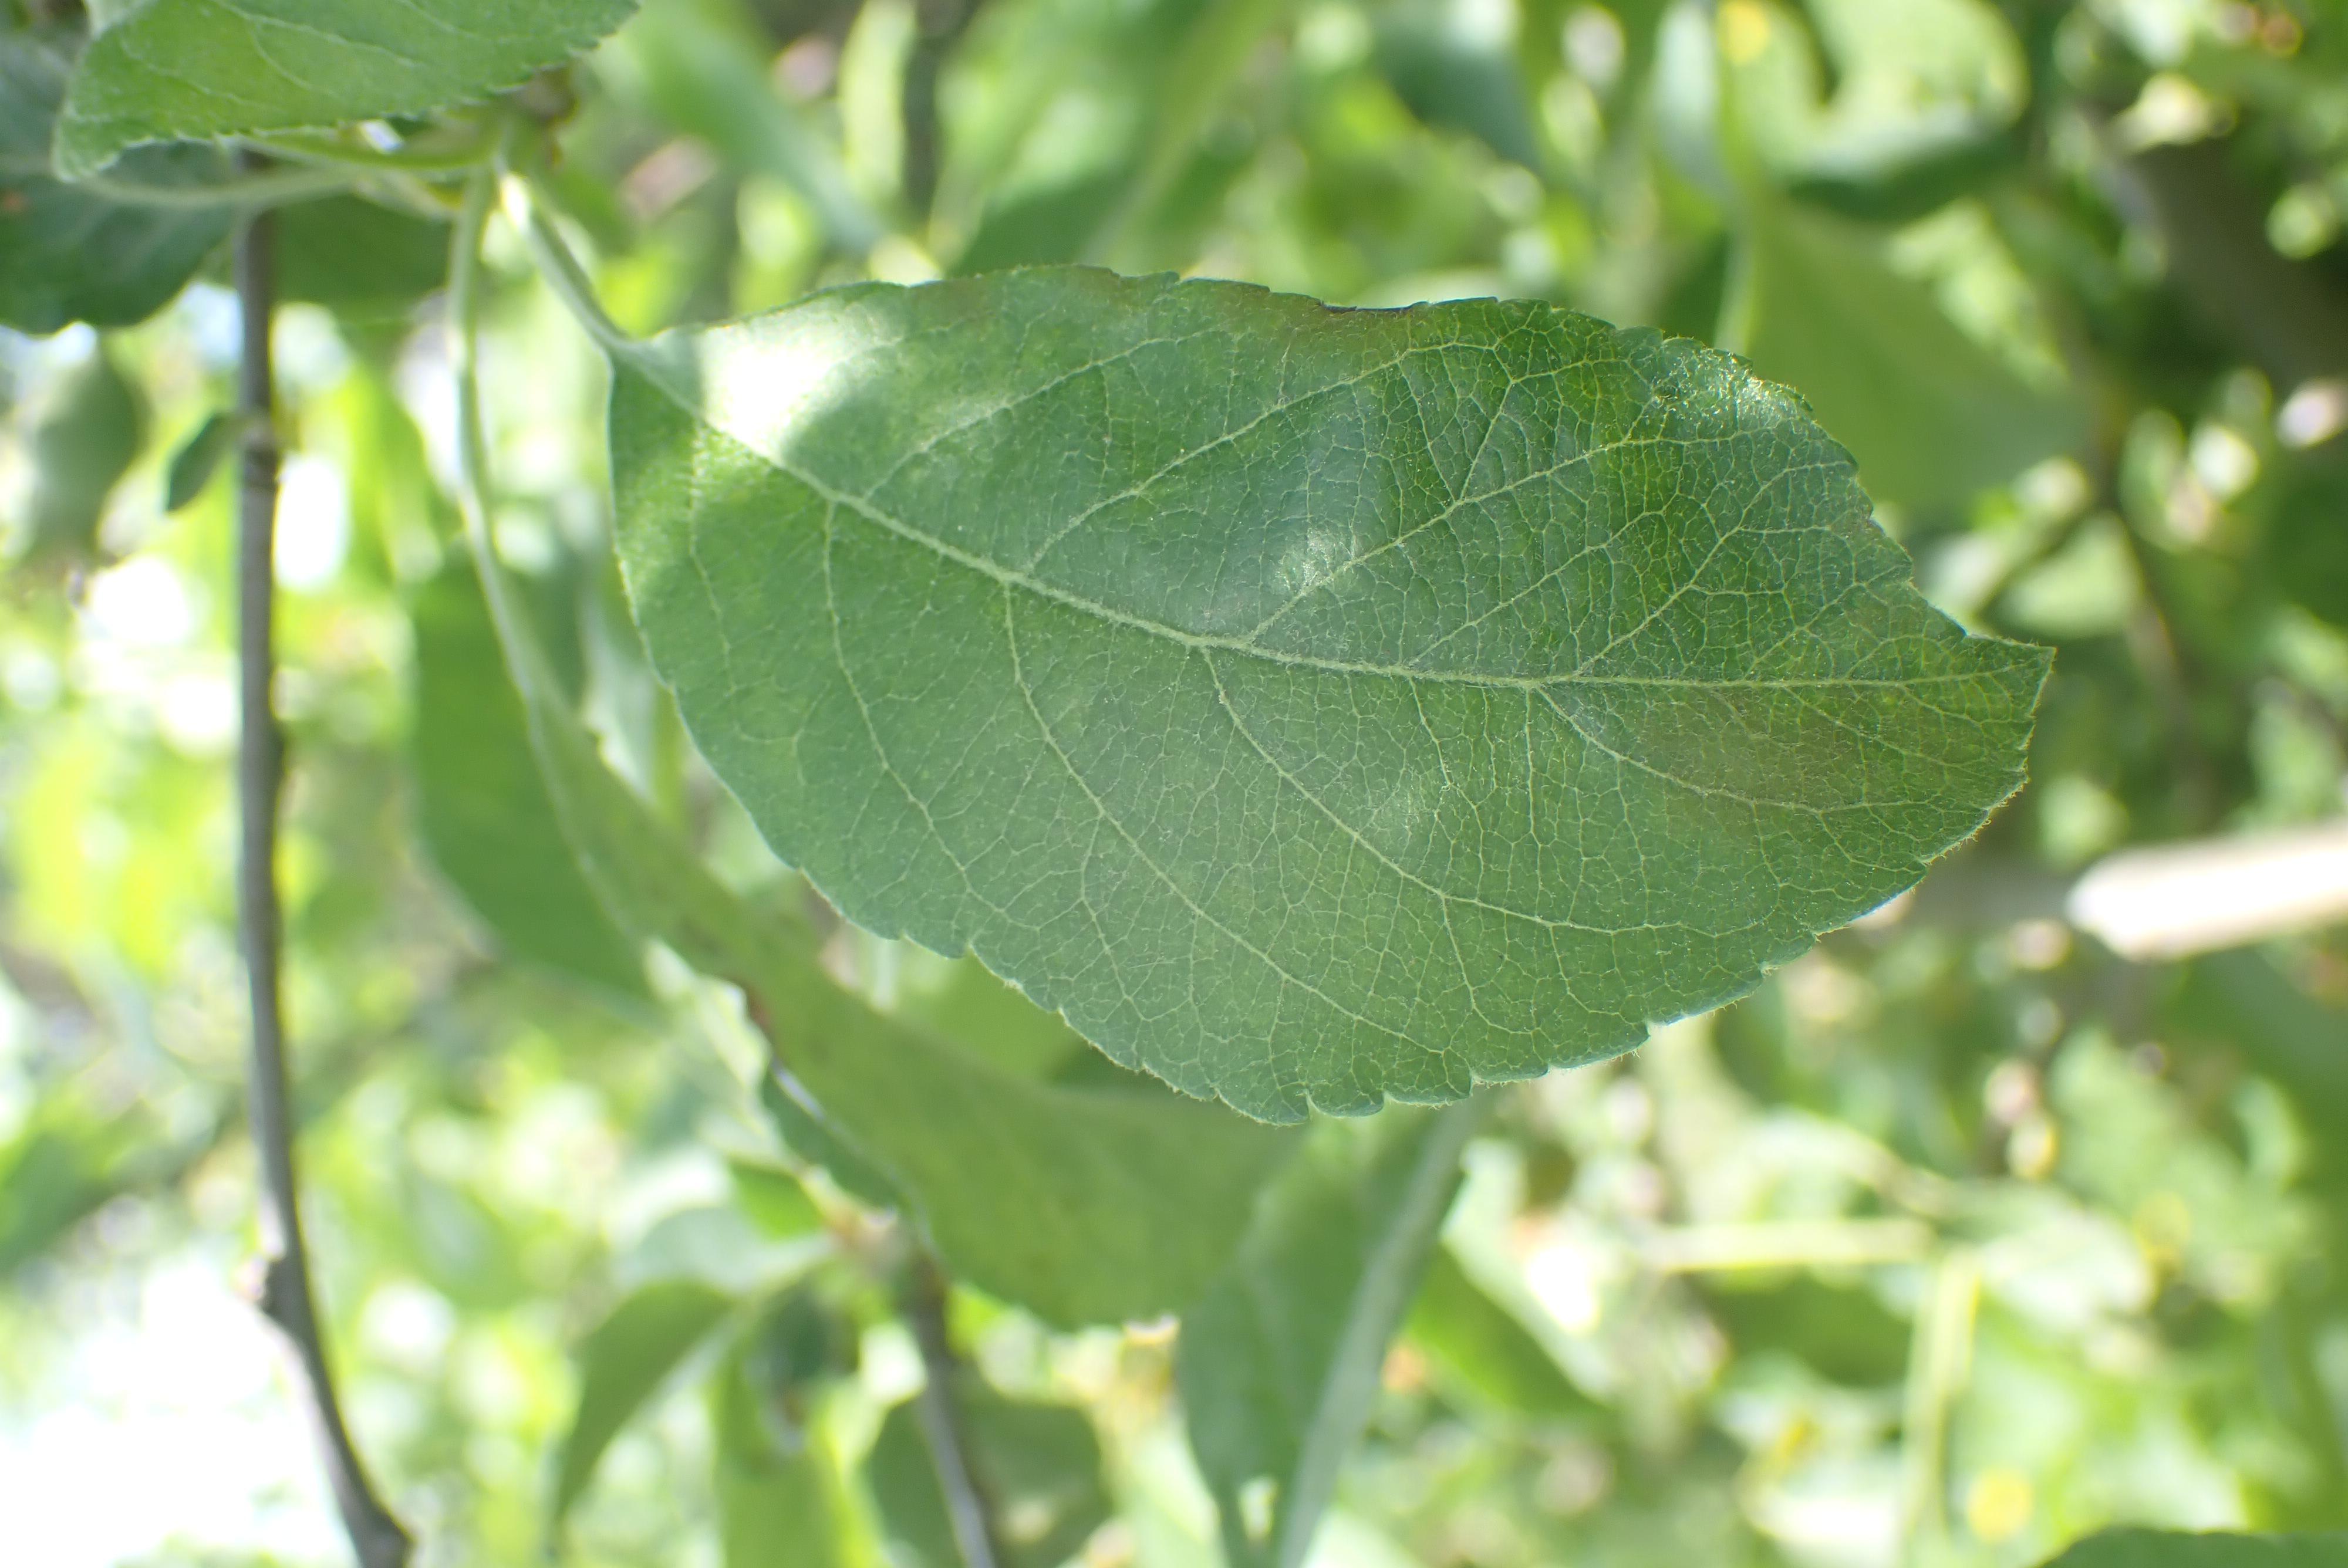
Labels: scab